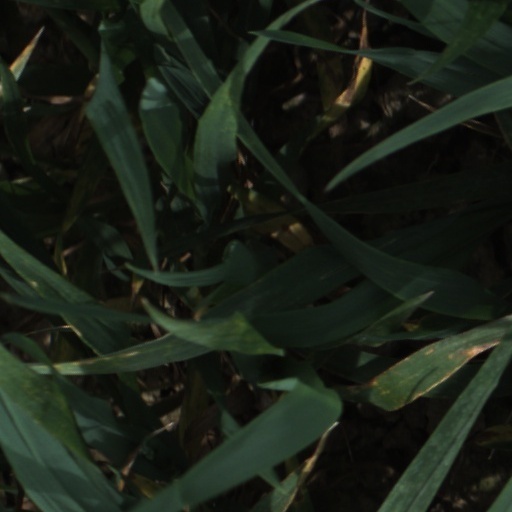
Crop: wheat